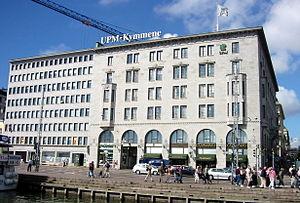
Esplanadi, en suédois Esplanaden est le nom qui désigne collectivement deux rues et un parc du centre de la capitale finlandaise Helsinki. Elle est souvent surnommée Espa par les habitants de la capitale. Entre les rues Pohjoisesplanadi et Eteläesplanadi, bordées de boutiques de luxe, de cafés et de ministères, on trouve un parc fondé en 1812 lors de la conception par Johan Albrecht Ehrenström du plan géométrique actuel de la cité.
Valter Thomé est un architecte finlandais.
Kaartinkaupunki est un quartier d'Helsinki, la capitale de la Finlande.